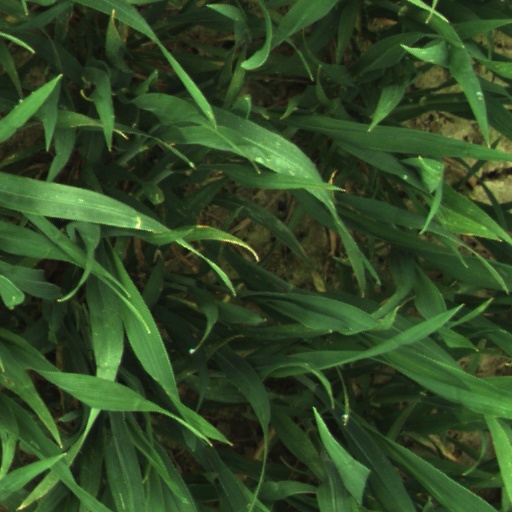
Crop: wheat